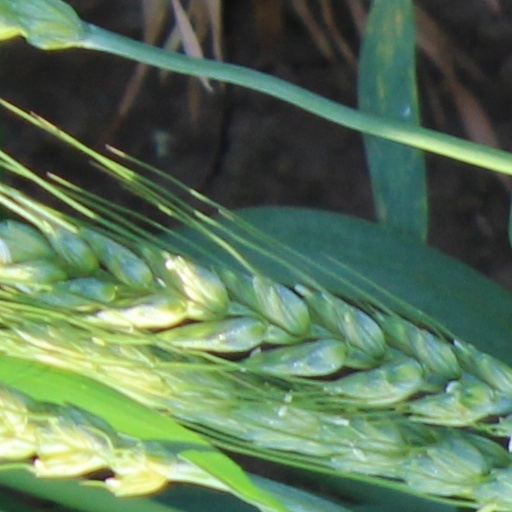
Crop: wheat